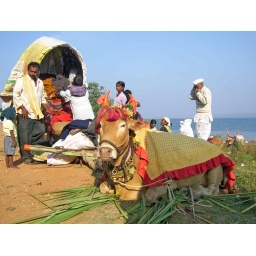
Clothes around the cow is very interesting to shoot at ...with kavery river flowing behind .....along with villagers